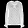
Label: Shirt